Bellwood, Pennsylvania

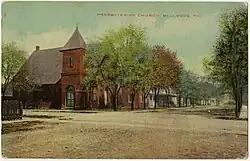
Historic photo of the Bellwood Presbyterian Church

Bellwood's first resident was Edward Bell who moved here with his wife, mother, and father John Bell in 1806. Edward Bell's son, Martin Bell, founded the Sabbath Rest Foundry located in Antis Township (Pinecroft) so-called because he invented a new way to stoke the fires and leave them burn Sunday without having any person attend to them.